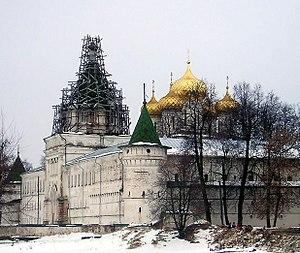
Les édifices de l'Anneau d'or sur la Haute-Volga est un terme regroupant l'ensemble des églises, cathédrales, monastères, campaniles, remparts, kremlins, construits pour la plupart dans la seconde moitié du XVIIᵉ siècle, soit sur les rives de la Volga, soit dans des environs proches du fleuve. Ils se situent dans la partie nord de l'Anneau d'or de Russie. Les villes de Vladimir, Souzdal et Kideksha font, elles, partie de la région sud-est de cet Anneau d'or et sont répertoriées sous l'appellation monuments de Vladimir et de Souzdal.
Le monastère Ipatiev ou monastère Saint-Hypathios est bâti au bord de la rivière Kostroma, près de la ville de Kostroma. Il appartient à l'Anneau d'or, région située au nord-est de Moscou, région fertile et riche en monastères, qui connut une exceptionnelle prospérité économique et culturelle entre le XIIᵉ et le XVIIᵉ siècle.